Joseph Estrada

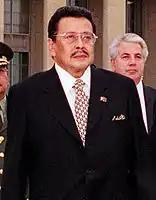
Estrada in 2000

Joseph Ejercito Estrada (born Jose Marcelo Ejercito; April 19, 1937), also known by the nickname Erap, is a Filipino politician and former actor, who served as the 13th President of the Philippines from 1998 until his removal in 2001. Estrada previously served as the ninth Vice President of the Philippines from 1992 to 1998, the 26th Mayor of Manila, the country's capital from 2013 to 2019, and the 14th Mayor of San Juan from 1969 to 1986. In 2000, he became the first chief executive in Asia to be formally impeached, resigning two months later at the height of the Second EDSA Revolution. As a result, Estrada served the third shortest term as Philippine president, after Emilio Aguinaldo and Sergio Osmeña.